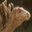
Label: dinosaur